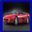
Label: automobile